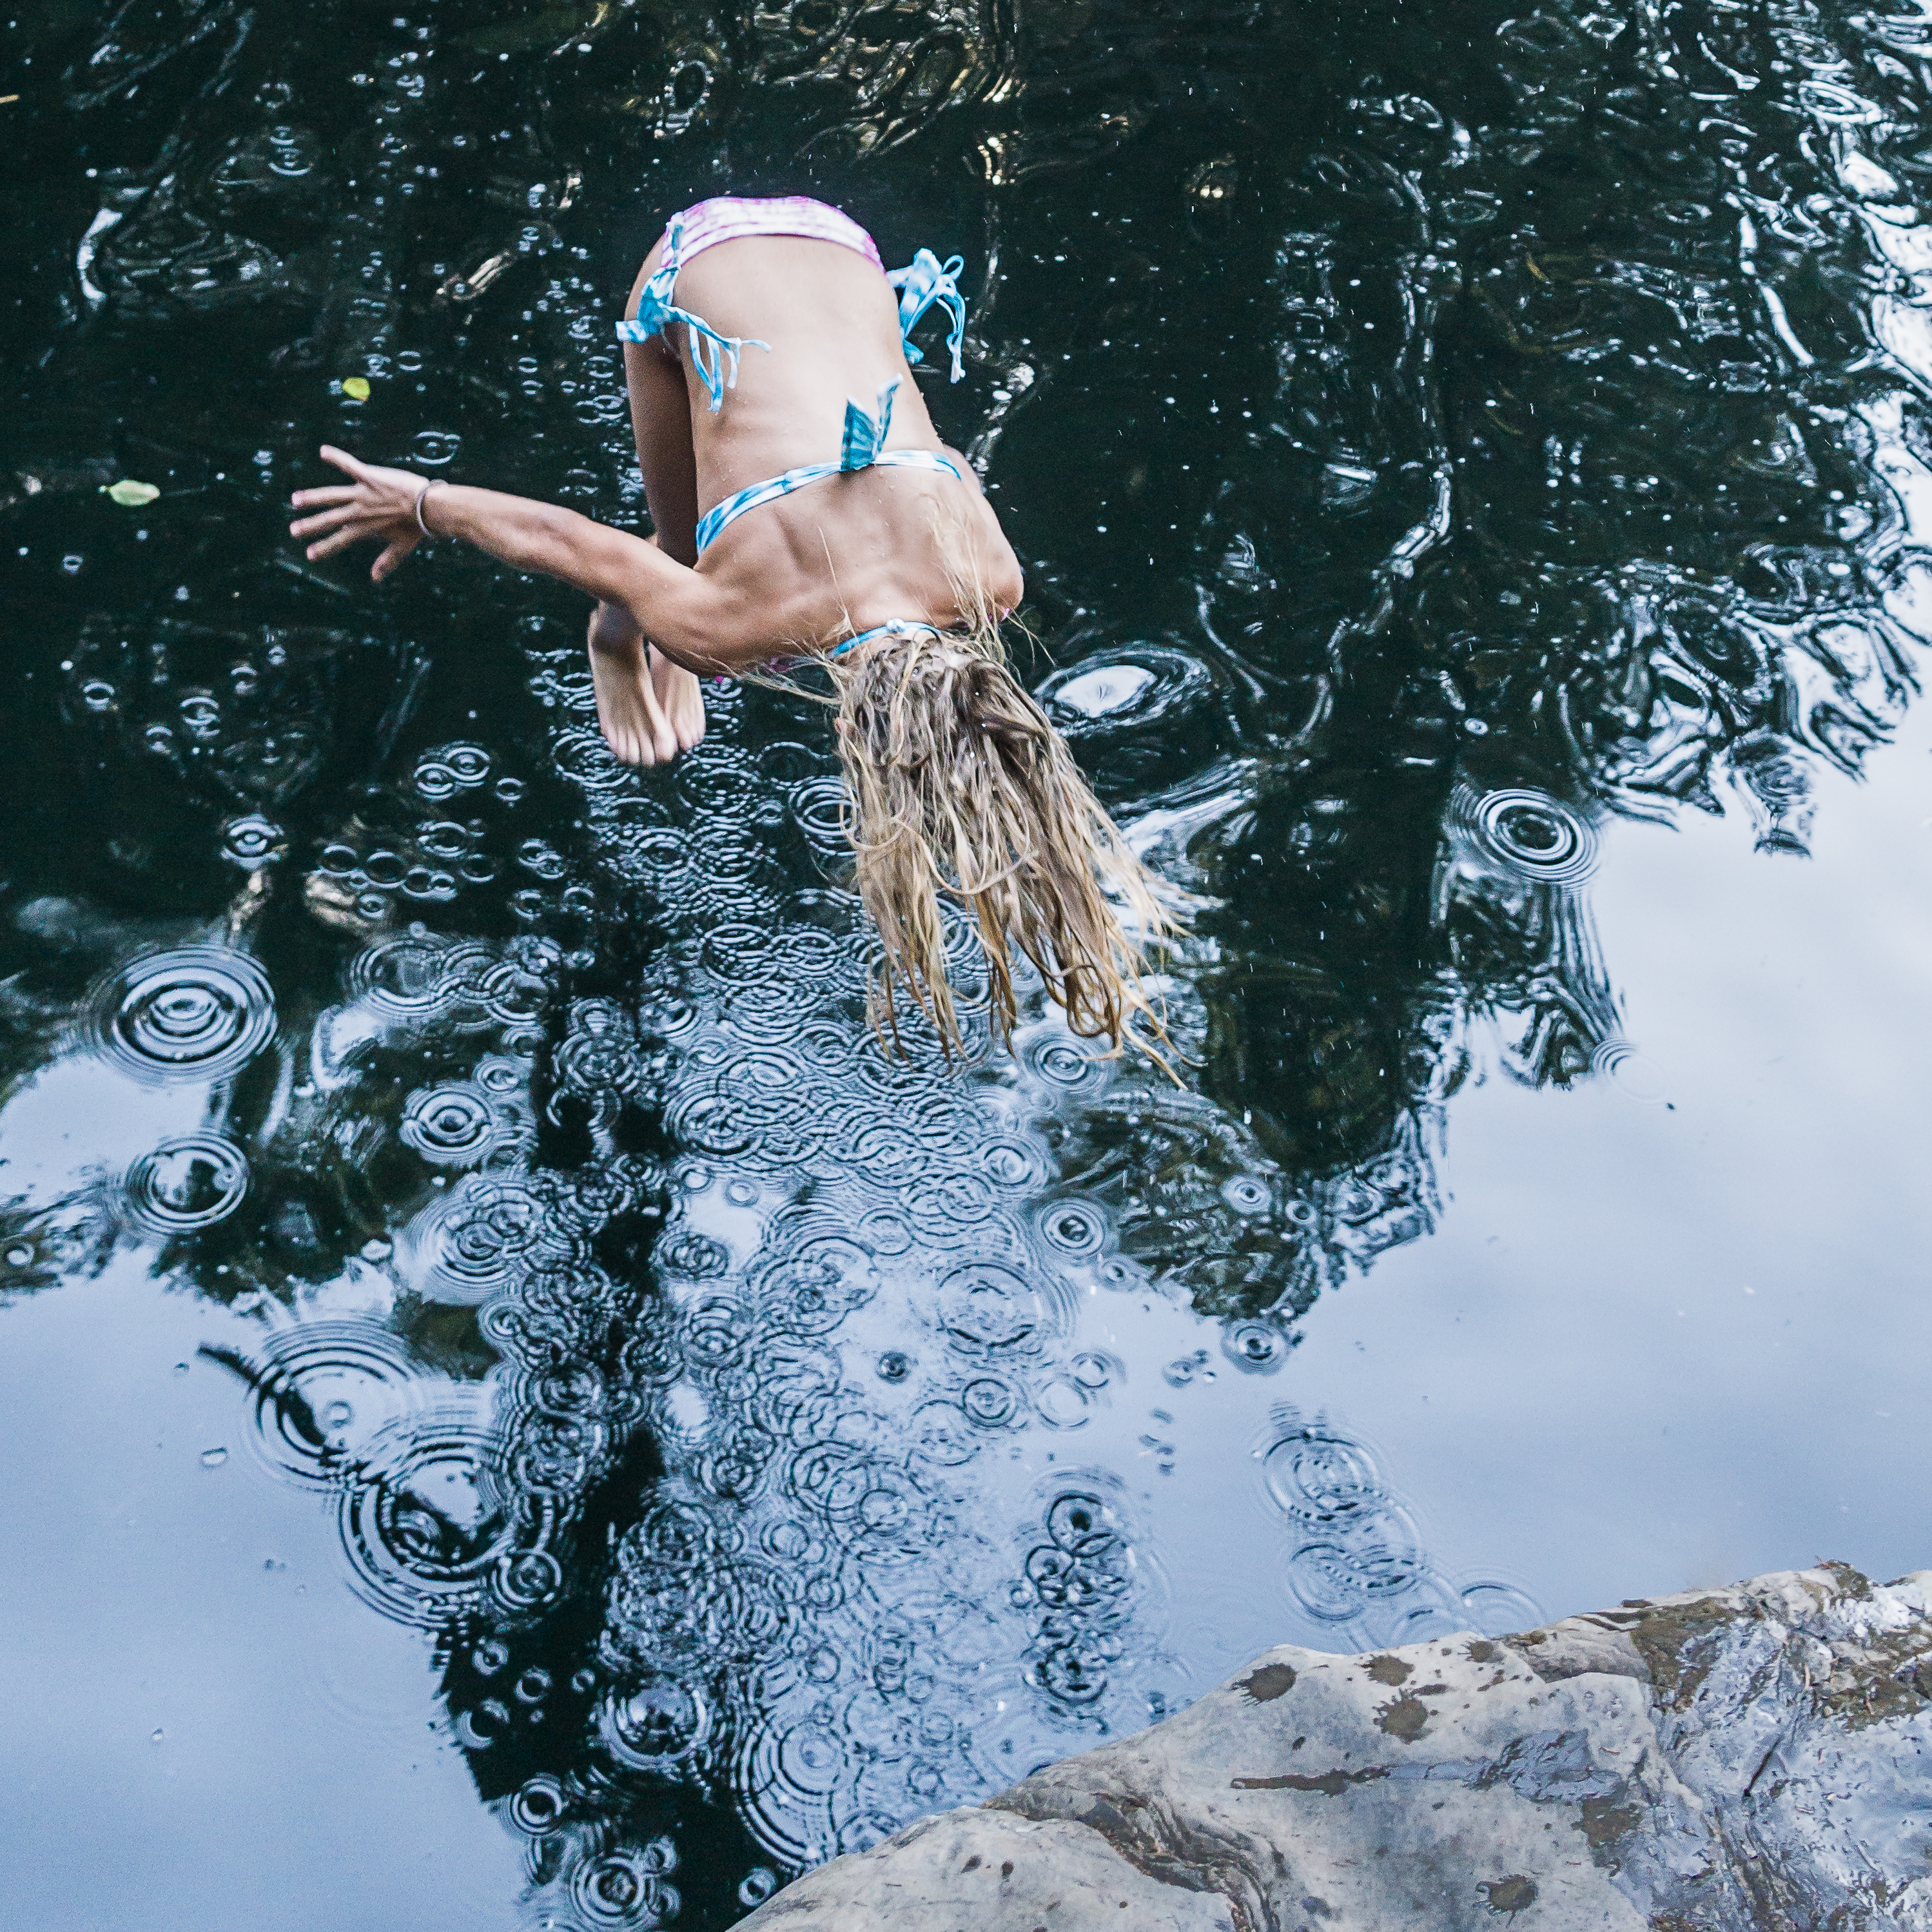
water, snow, winter, street, photography, river, photo, summer, jumping, diving, square, extreme sport, season, dive, sports, falls, photograph, squarecrop, lewis, brooke, hoyer, moulton